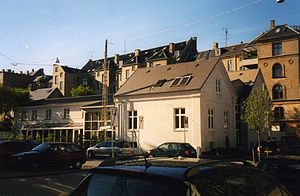
Rigssal
Rigssal på Frederiksberg. Bygningen benyttes af to danske, en engelsk, en latinsk og en kinesisk menighed til de ugentlige møder. Derudover er der en fransk og en italiensk gruppe der er tilsluttet de to danske menigheder.
"""Jehovas Vidners Rigssal"" er den betegnelse, som Jehovas Vidner anvender om deres mødelokaler. Den engelske betegnelse ""Kingdom Hall"" blev første gang i 1935 anvendt om trossamfundets bygning i Honolulu på Hawaii. Rigssalene anvendes til størstedelen af Jehovas Vidners offentlige møder og bibelkurser.